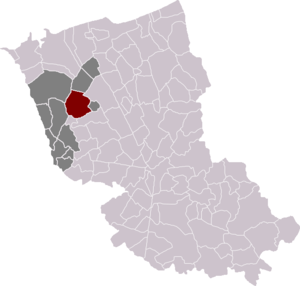
Looberghe est une commune rurale française située dans le département du Nord, en région Hauts-de-France.